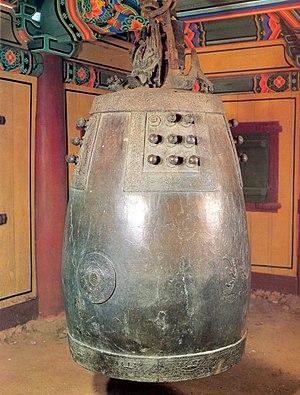
Les trésors nationaux de Corée du Sud sont un ensemble d'objets et de bâtiments qui ont été reconnus par le gouvernement sud-coréen pour leur exceptionnelle valeur historique, artistique et culturelle.